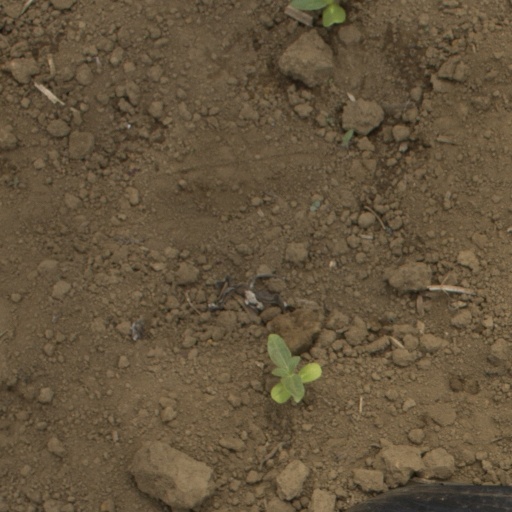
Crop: Jerusalem artichoke